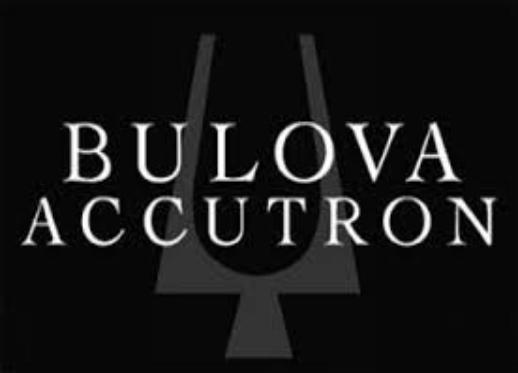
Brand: Bulova
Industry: Clothes